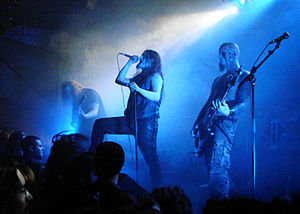
Horna
Horna live, september 2007
Horna er et finsk black metal-band, dannet i 1993. Guitaristen Shatraug er det eneste permanente medlem.